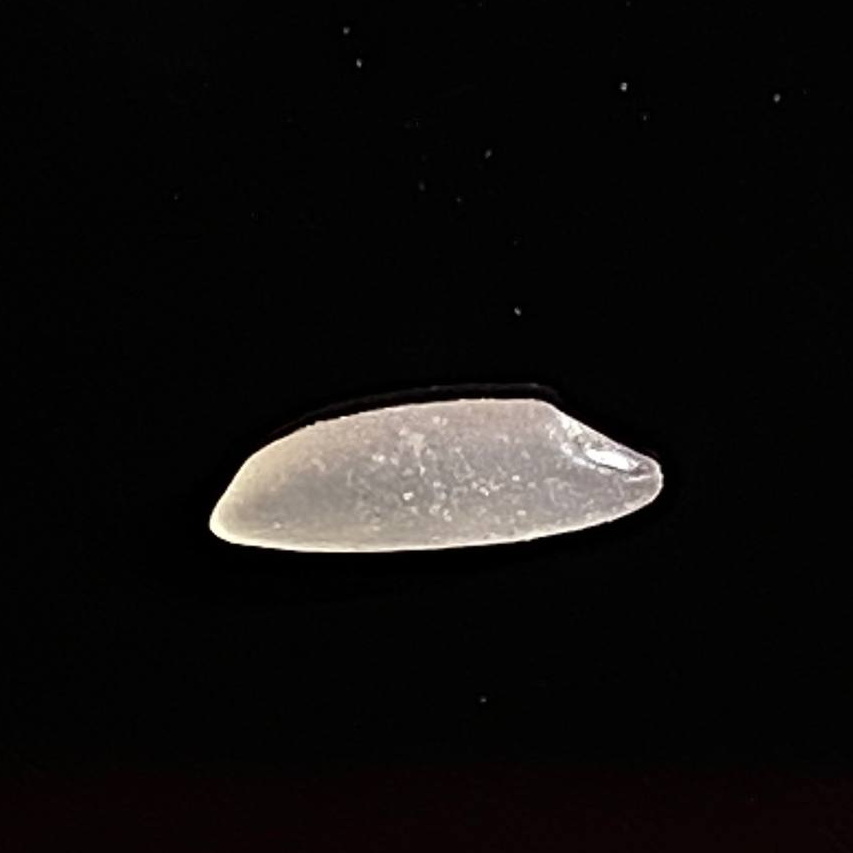
Rice variety: Katarivog